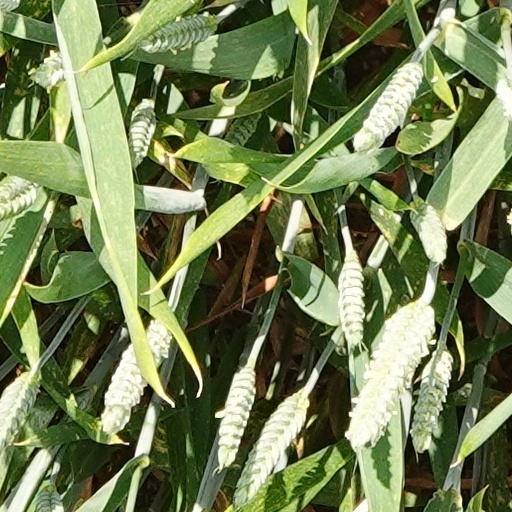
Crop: wheat